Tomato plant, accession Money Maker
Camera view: vertical (180 deg); turntable rotation: 90 degrees
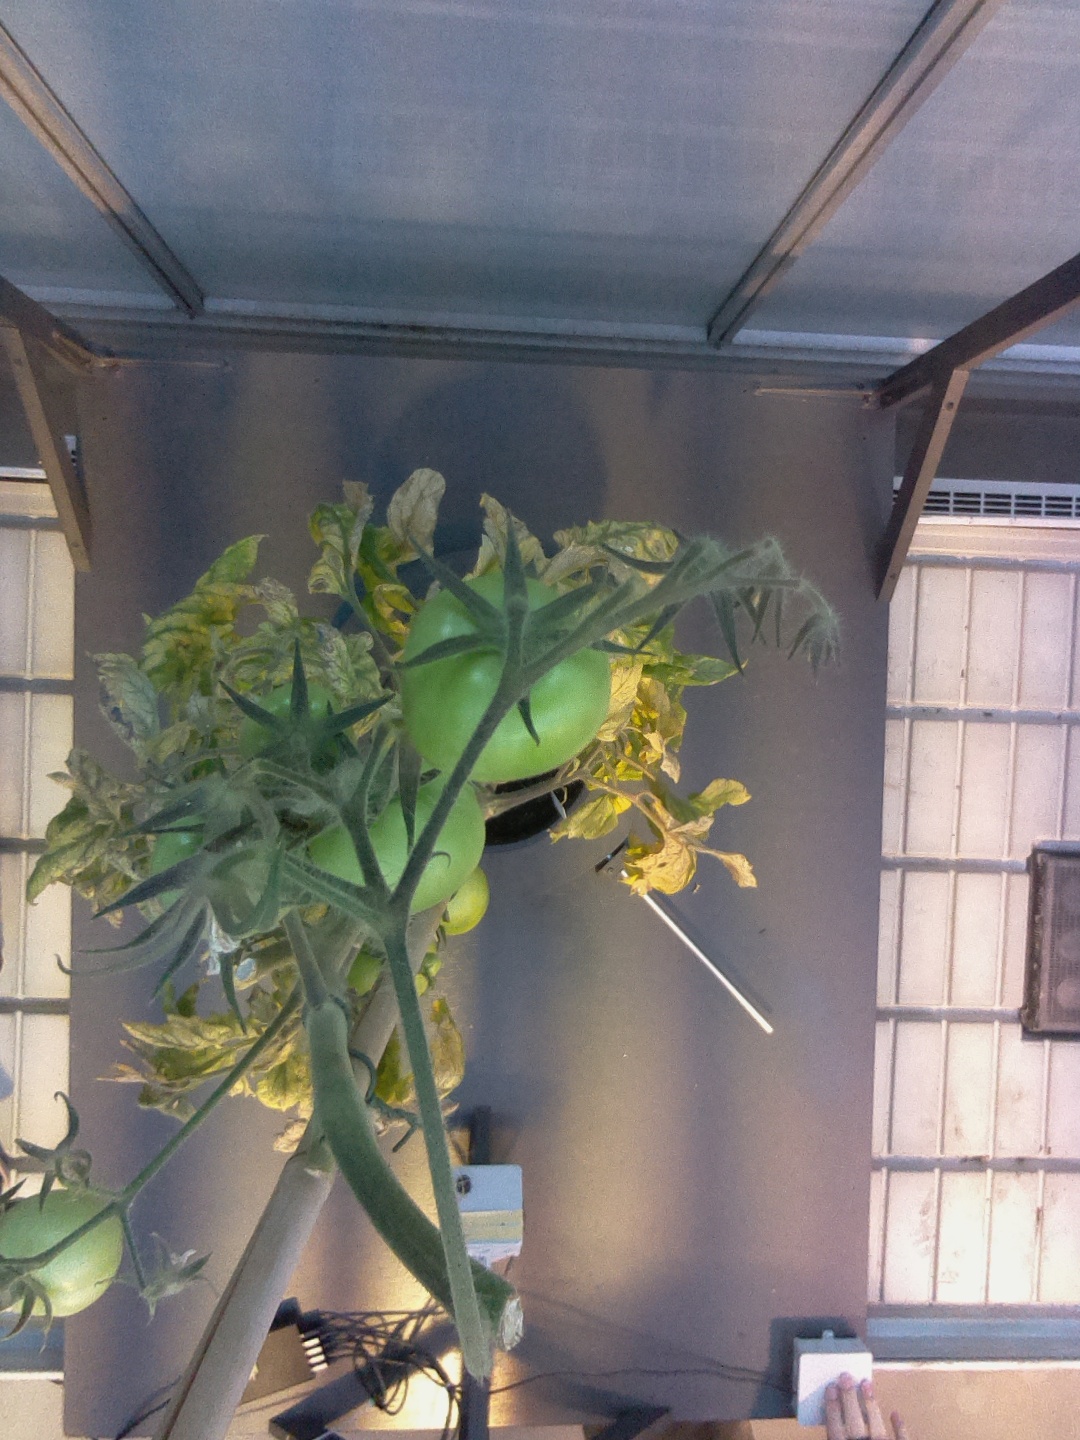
BBCH growth stage 79: 90% -100% of final fruit size